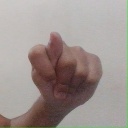
अक्षर: ट